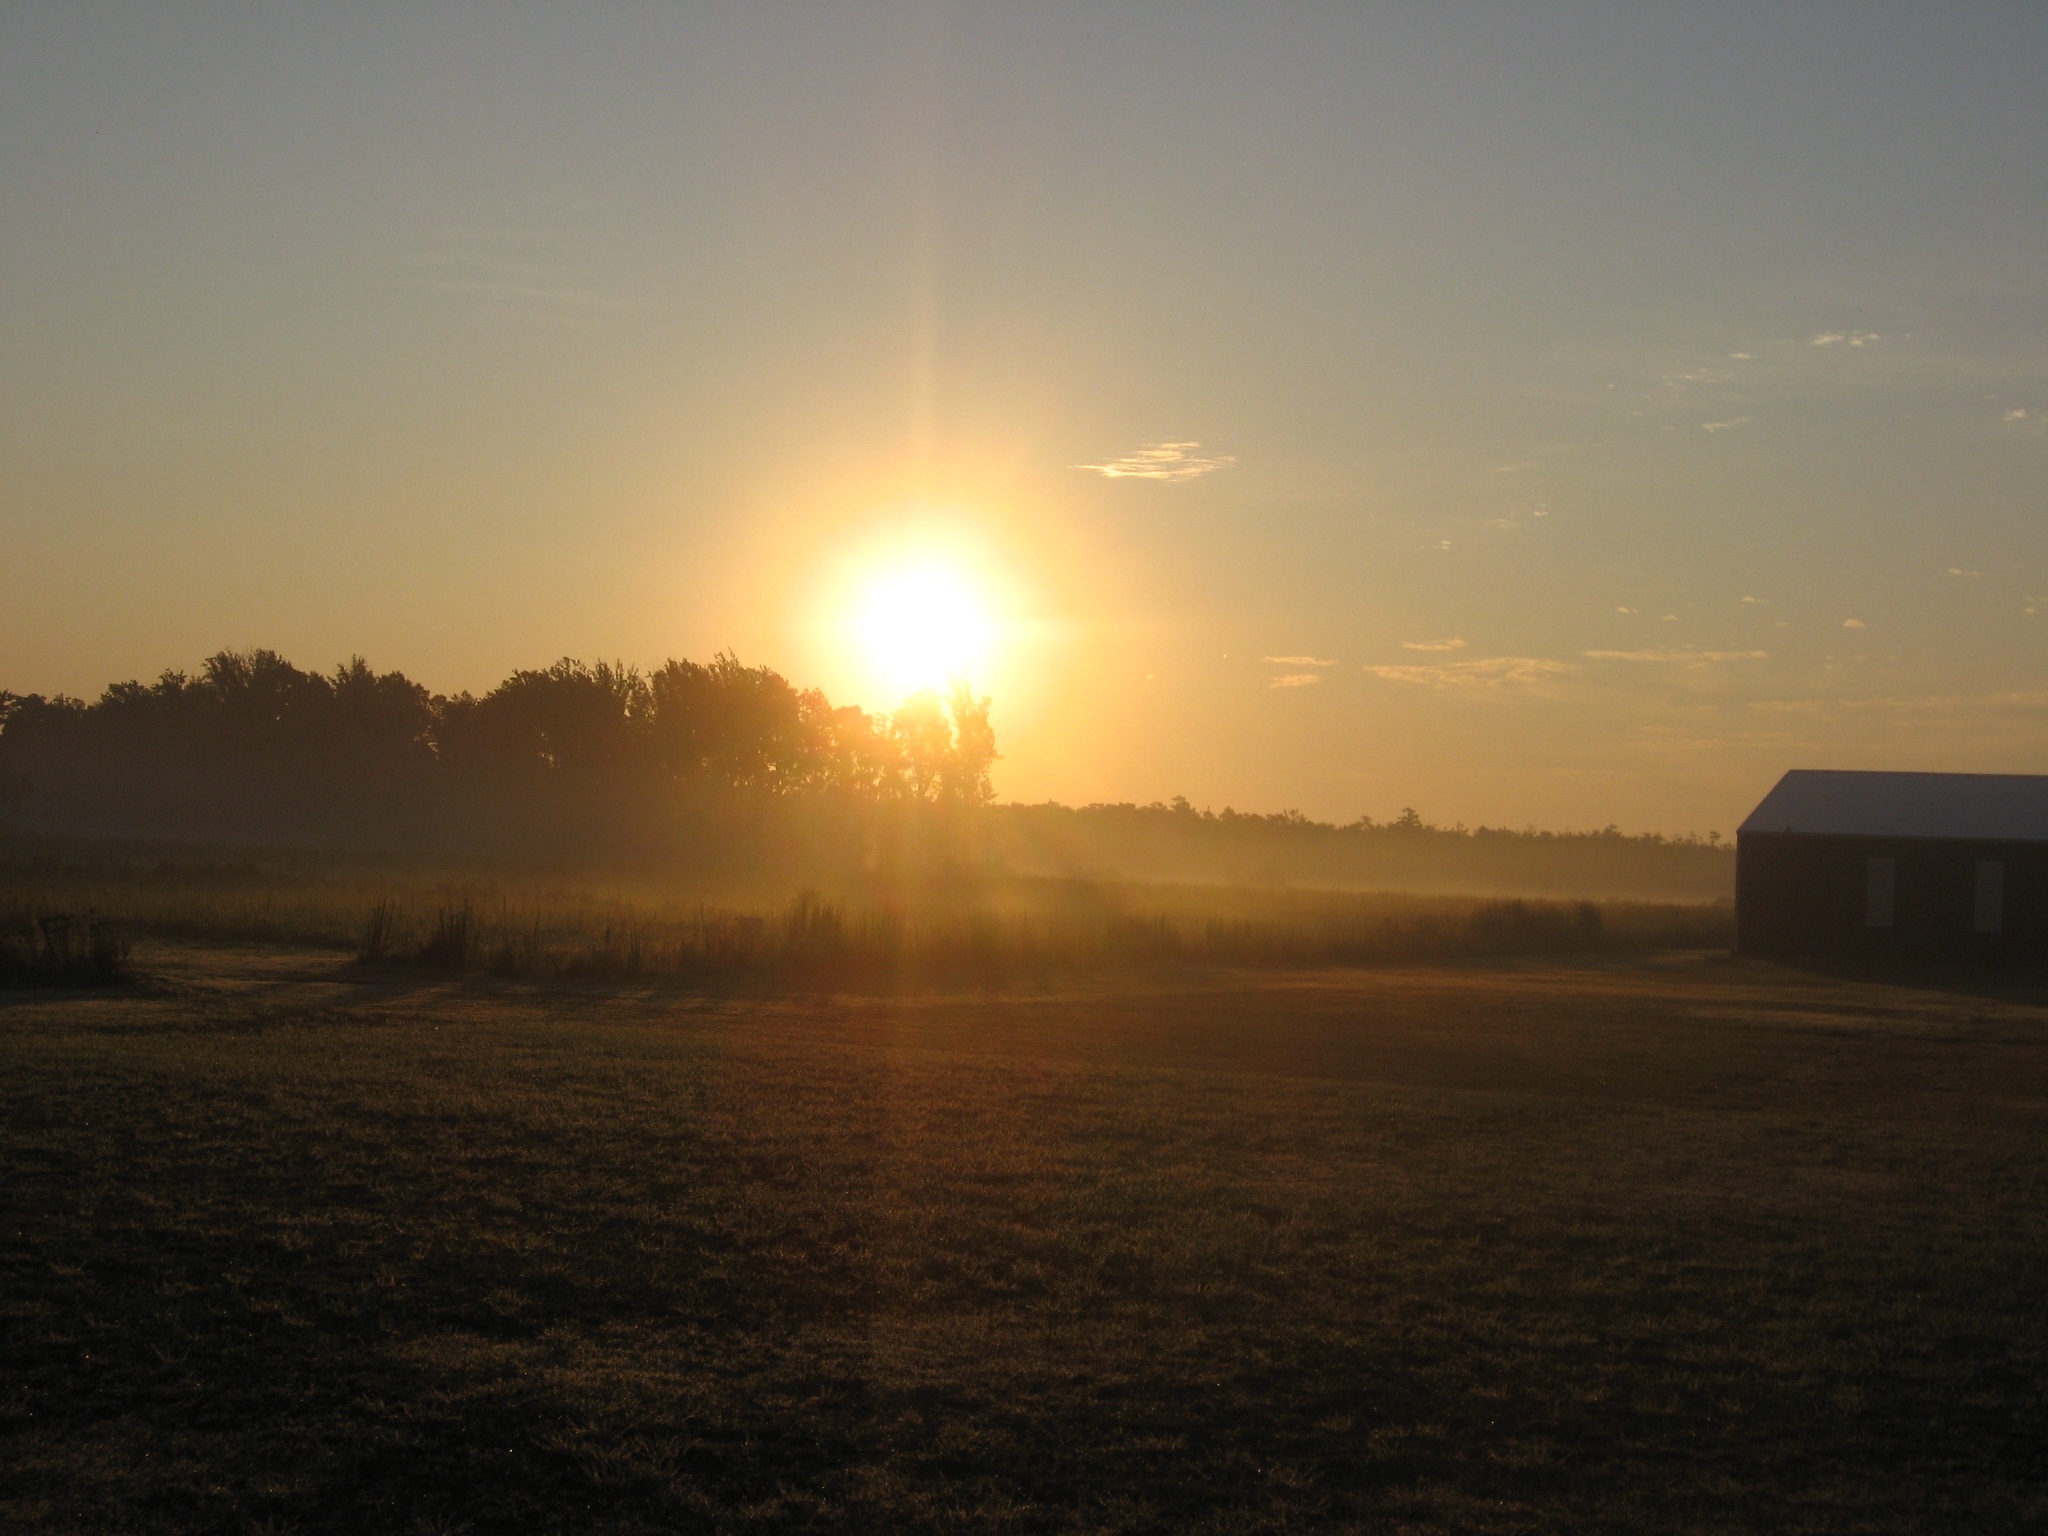
sea, horizon, cloud, sun, fog, sunrise, sunset, mist, sunlight, morning, hill, dawn, atmosphere, dusk, evening, haze, afterglow, astronomical object, atmospheric phenomenon